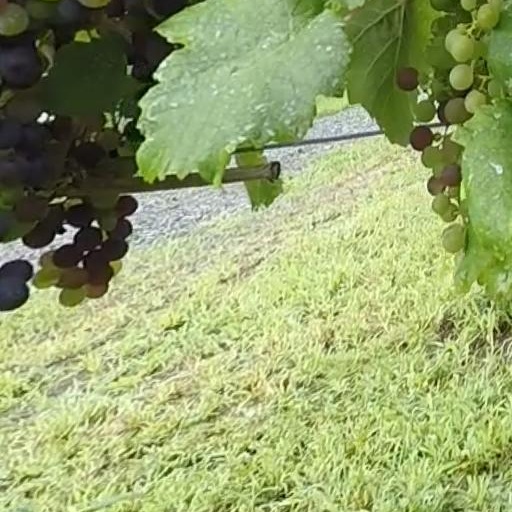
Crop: grape